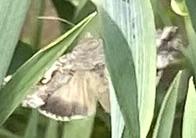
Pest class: occasional_pest